Davide Viganò

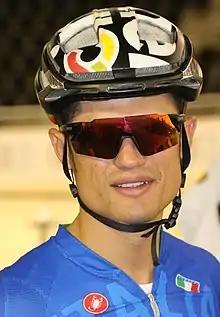
Viganò in 2017

Davide Viganò (born 12 June 1984 in Carate Brianza) is an Italian road bicycle racer, who most recently competed for Italian amateur team, . He previously rode for the , , , , , , , and teams.